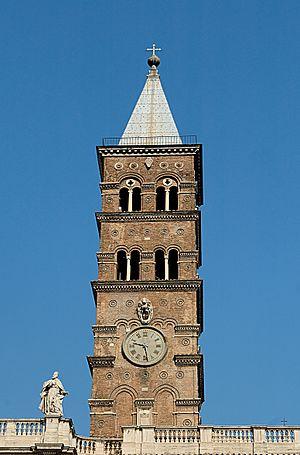
Clocher (1377) de la basilique Sainte-Marie-Majeure à Rome.
La basilique Sainte-Marie-Majeure de Rome est l'une des quatre basiliques majeures. Elle est la propriété du Vatican. C'est le plus grand monument et la plus ancienne église romaine consacrée à la Vierge Marie. Depuis 1999, l'animation et la pastorale sont confiées aux Frères Franciscains de l'Immaculée.